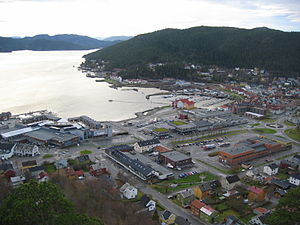
Fjorde i Norge / Fjorde efter fylke / Nord-Trøndelag
Namsos og Namsfjorden